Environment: real
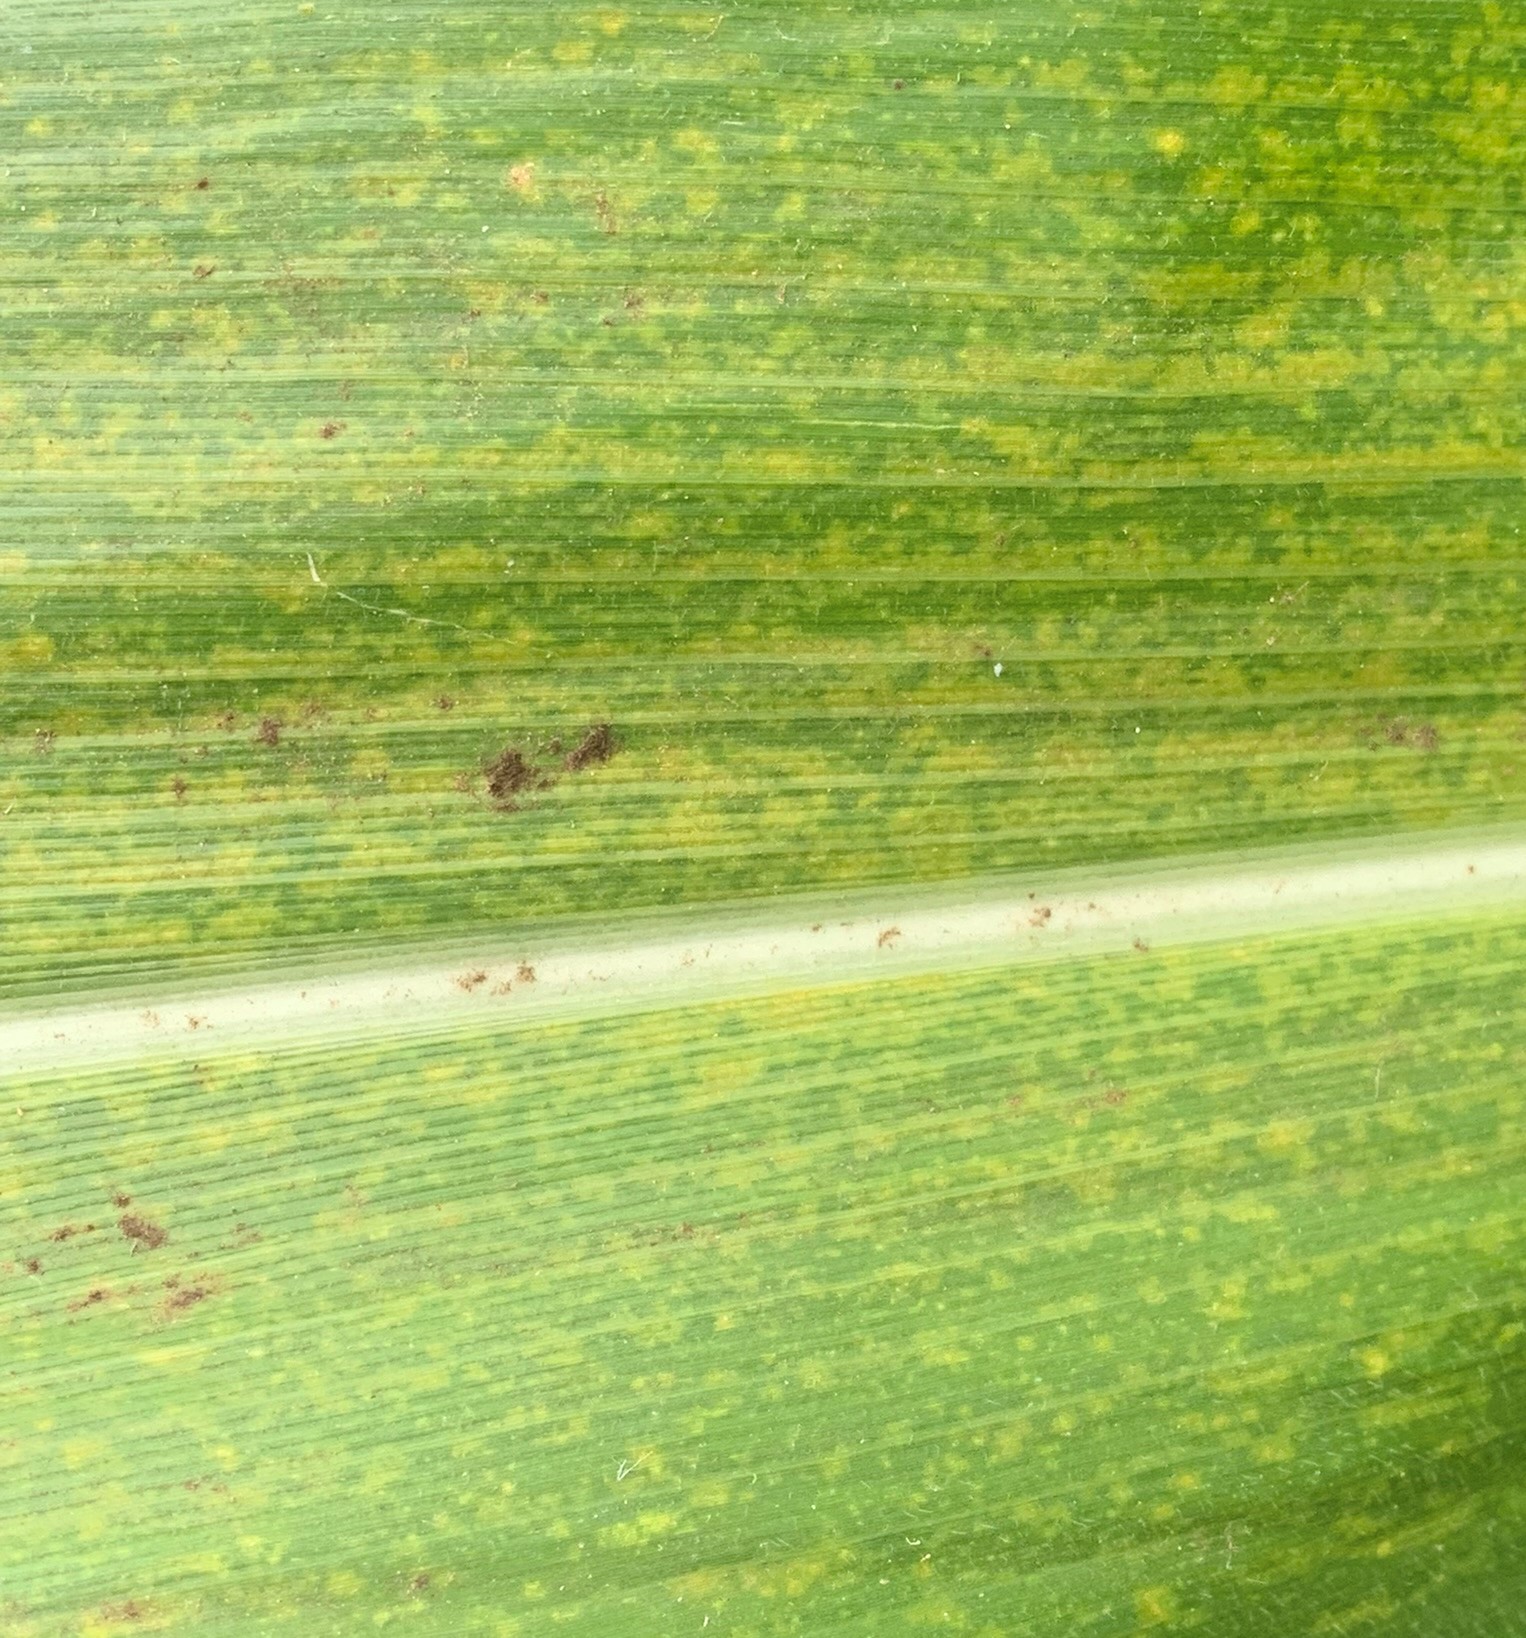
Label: lethal_necrosis